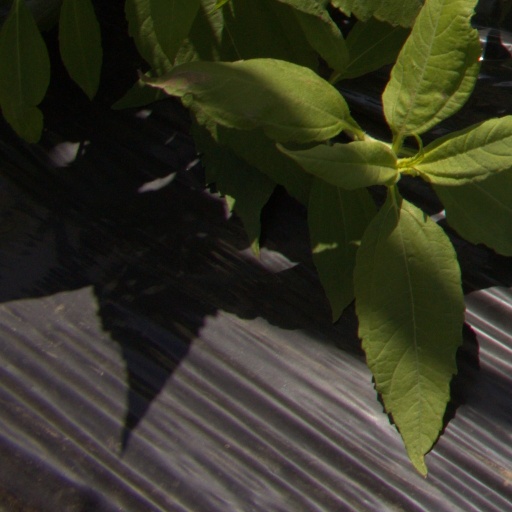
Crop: Jerusalem artichoke